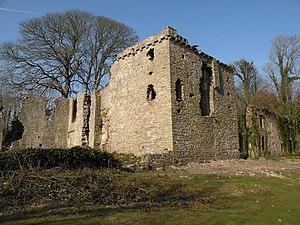
Le château de Candleston est un manoir fortifié du XIVᵉ siècle situé au sud-ouest de Merthyr Mawr, dans le Glamorgan.